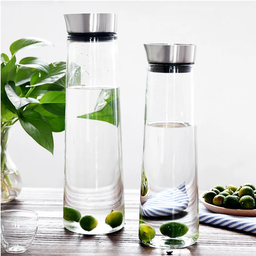
Label: bottles